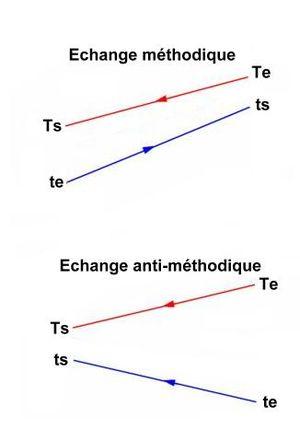
Croquis de principe figurant un échange de chaleur méthodique et anti-méthodique
Un échangeur de chaleur est un dispositif permettant de transférer de l'énergie thermique d'un fluide vers un autre sans les mélanger. Le flux thermique traverse la surface d'échange qui sépare les fluides.